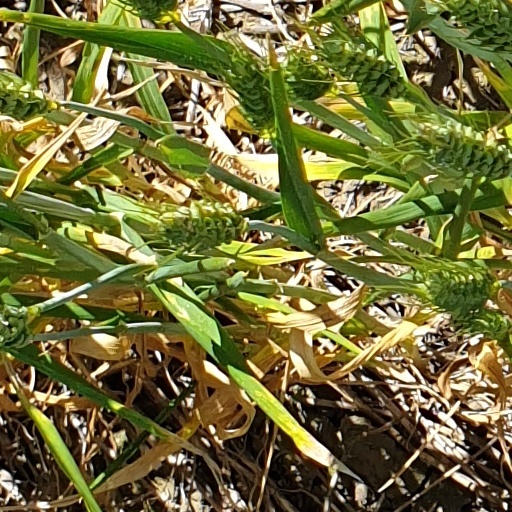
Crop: wheat